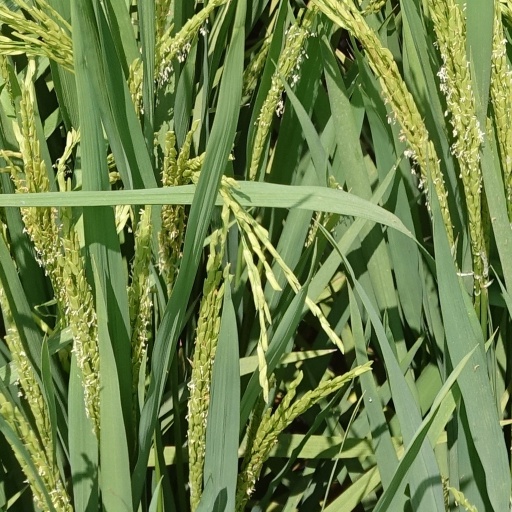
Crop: rice